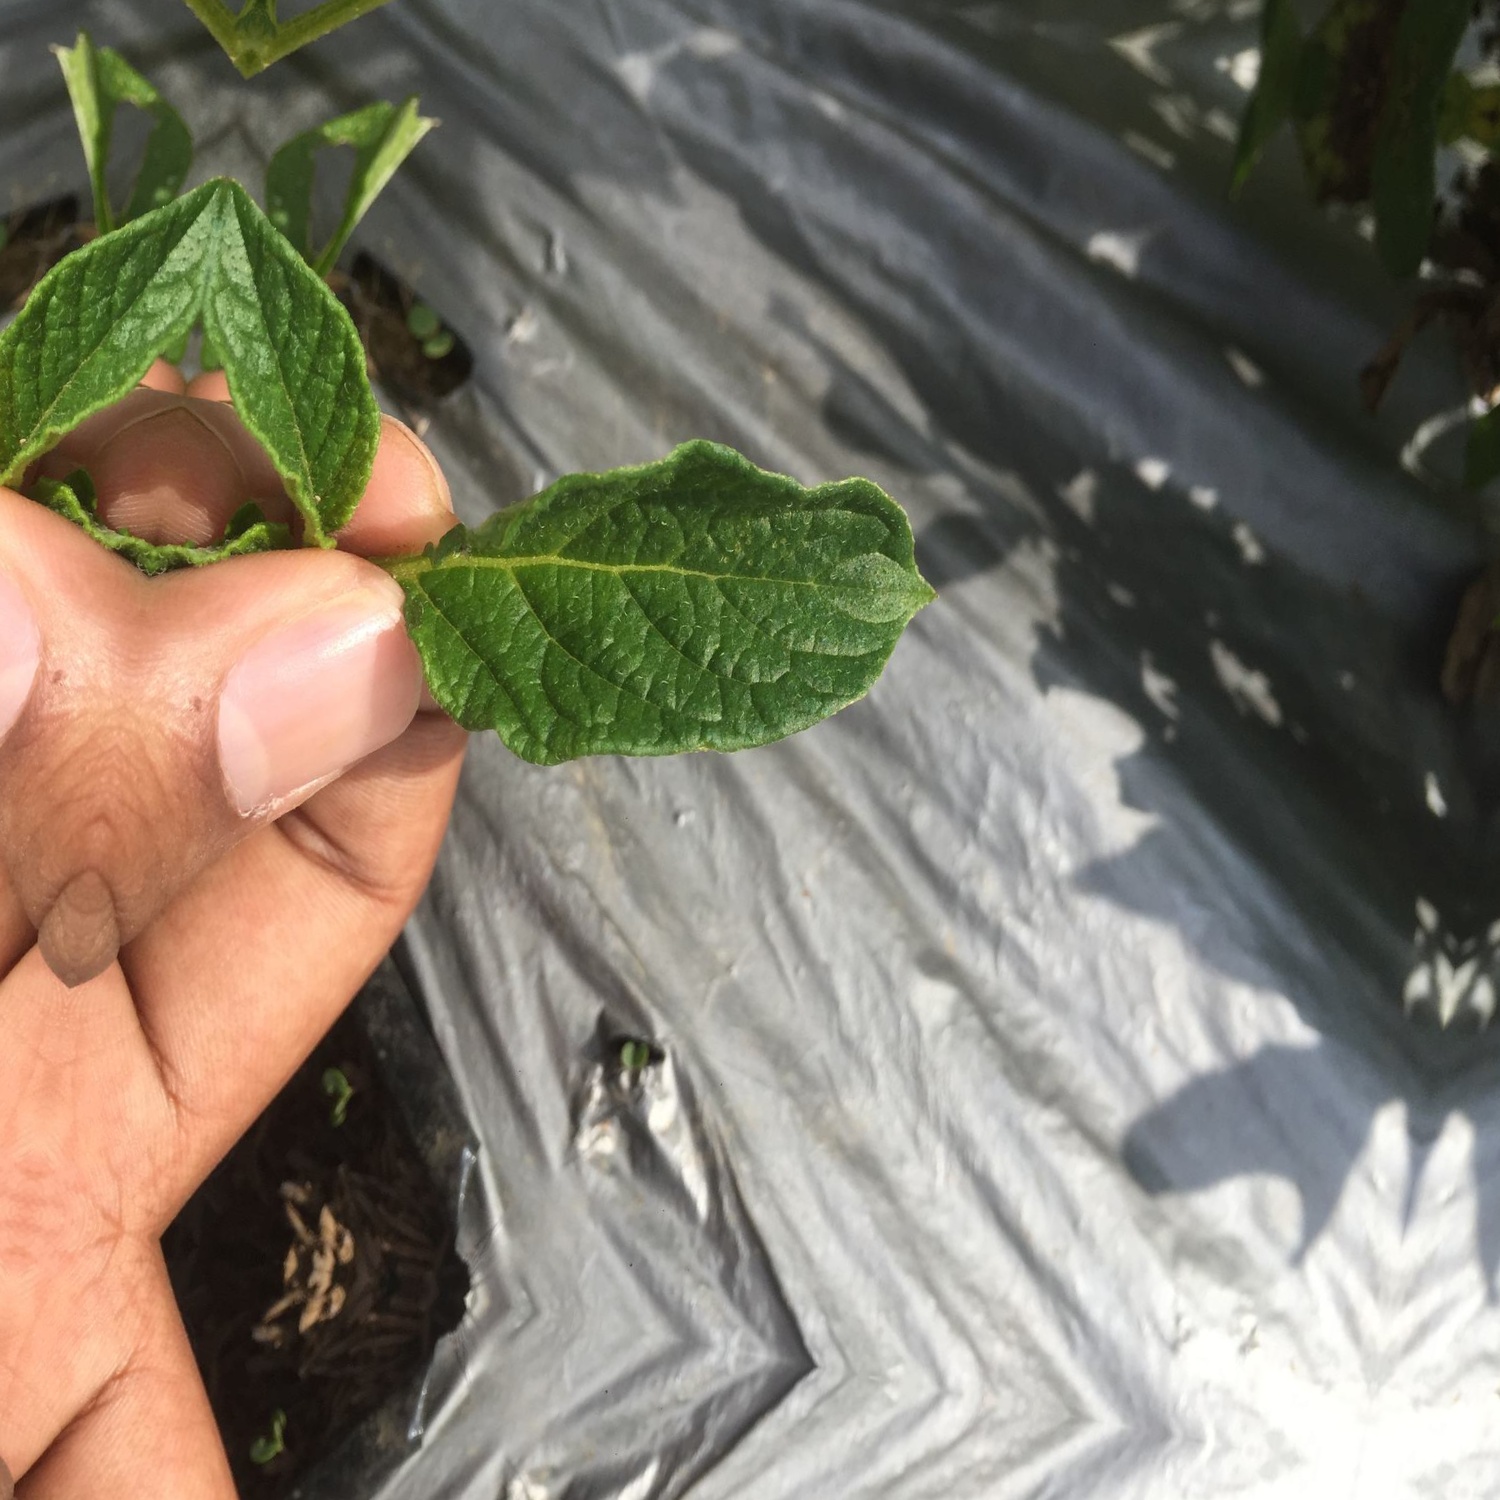
Etiqueta: Virus